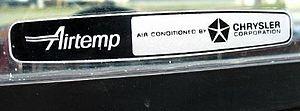
Chrysler, grand constructeur automobile américain, a été fondé dans les années 1920 et existe toujours sous le nom officiel de FCA US LLC. L’histoire de Chrysler comprend des innovations techniques, une haute finance, de larges alternances entre profits et pertes, diverses fusions et acquisitions et la multinationalisation.